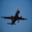
Label: airplane